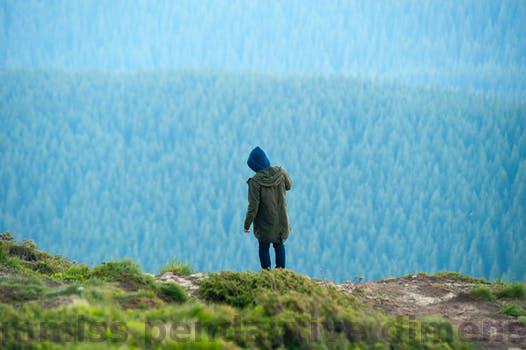
Label: Watermark